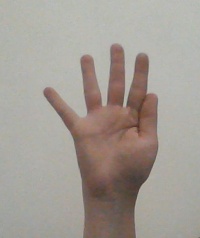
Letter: sheen